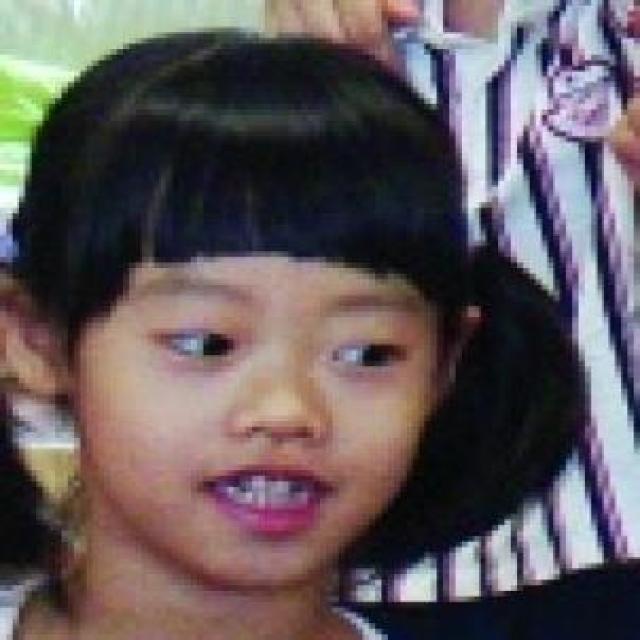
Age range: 0-12